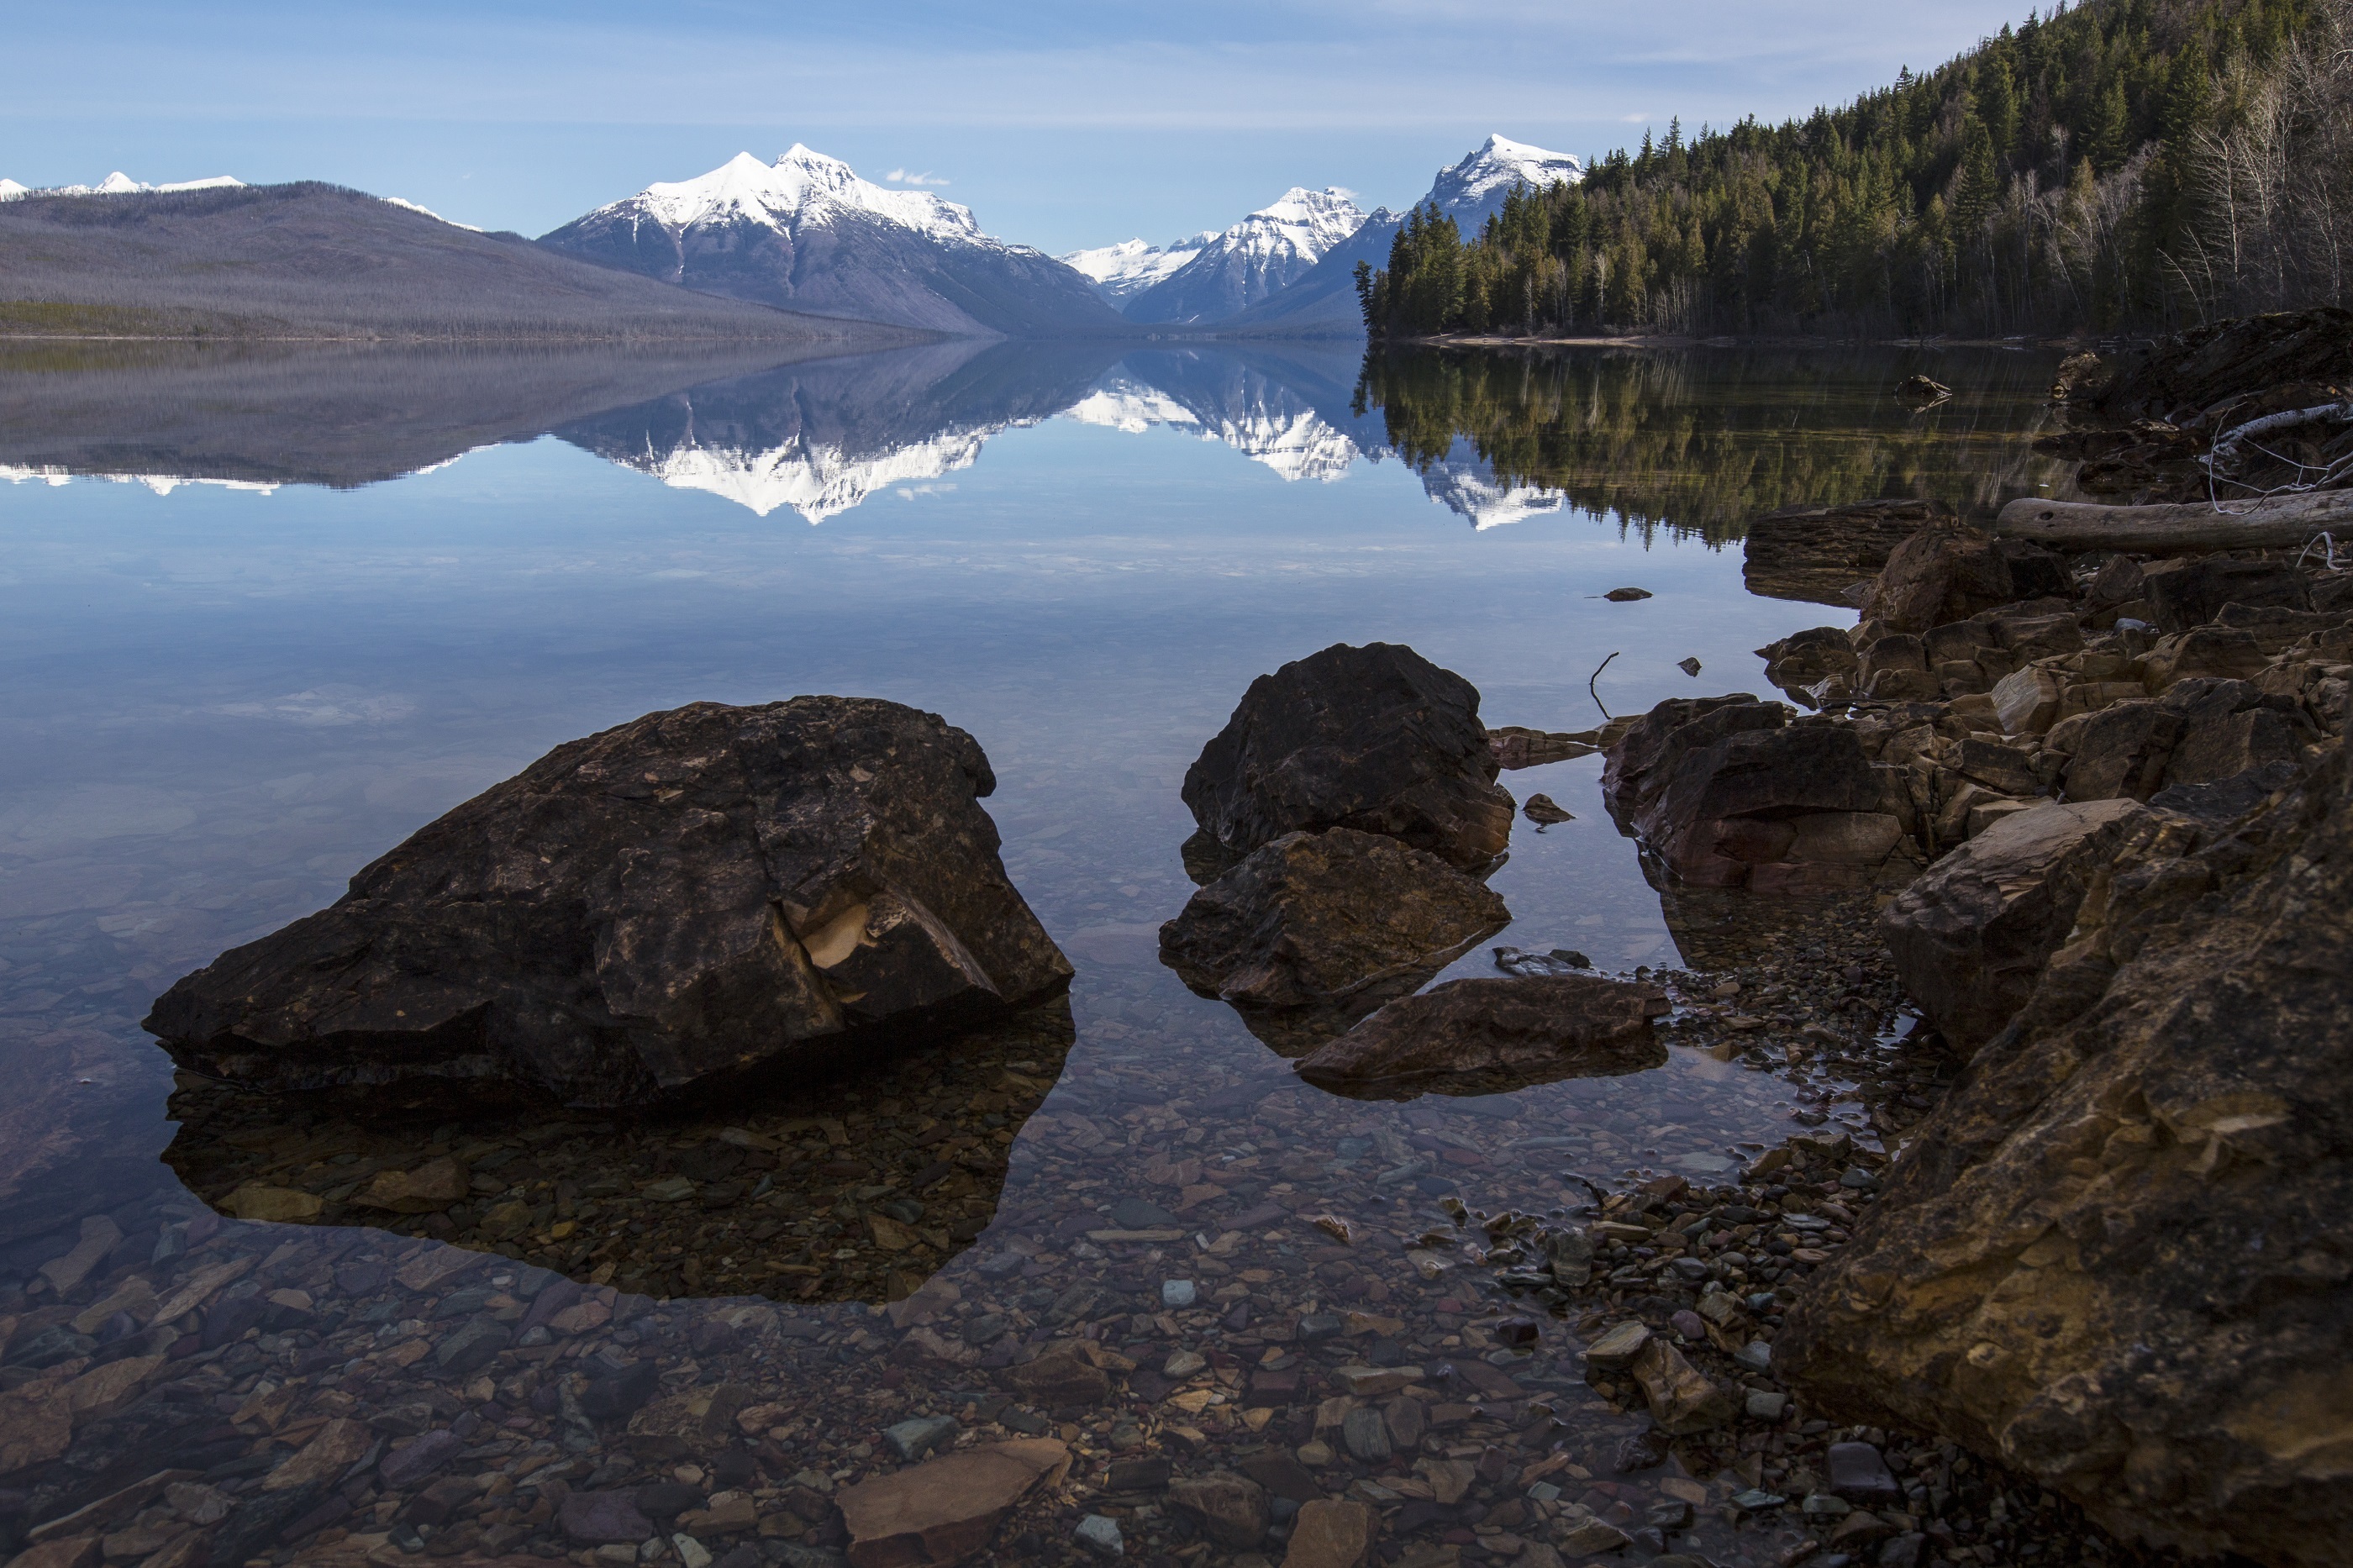
landscape, sea, coast, water, rock, wilderness, mountain, shore, lake, range, cliff, reflection, scenic, peaceful, glacier, park, usa, calm, bay, fjord, terrain, national park, ridge, body of water, rocks, geology, fell, loch, montana, lake mcdonald, landform, geographical feature